Commemorations of Benjamin Banneker

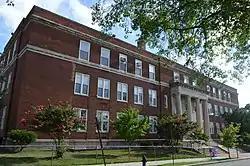

The Smithsonian Institution's National Museum of African American History and Culture, which opened in Washington, D.C., during 2016, displays a statue of Benjamin Banneker within an exhibit entitled "The Founding of America".